Rolando 2

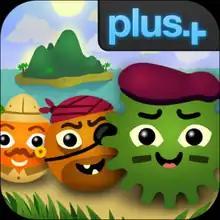
Logo for "Rolando 2: Quest for the Golden Orchid"

Rolando 2: Quest for the Golden Orchid is an adventure video game developed by HandCircus, published by Ngmoco, and distributed by Apple Inc. for iPhone and iPod Touch. "Rolando 2" was released on July 3, 2009. It is the sequel to "Rolando", which was released in 2008. The game follows creatures called "Rolandos" who can be moved around the playing areas by players via the iPhone's accelerometer and the multi-touch features. The game features artwork by Mikko Walamies and music by Mr. Scruff. The game features nonlinear gameplay where players decide how the story plays out.